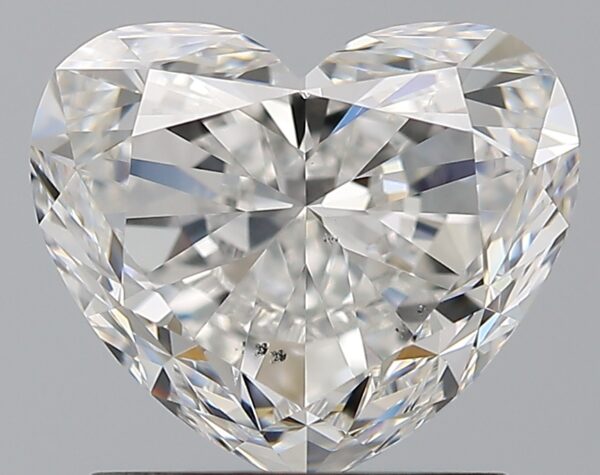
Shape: heart
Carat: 1.51
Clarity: VS2
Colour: F
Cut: GD
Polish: EX
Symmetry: EX
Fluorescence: N
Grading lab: GIA
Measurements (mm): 6.52 x 7.73 x 4.35